South Gippsland

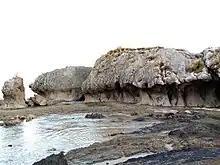
Beach at Walkaville, Victoria, Australia

Low granite hills continue into Wilsons Promontory, the southernmost point of Victoria and mainland Australia. Rivers are generally very short and impossible to dam owing to the lack of potential storage sites, but groundwater of good quality is readily available. The major industries are forestry and dairy farming, and the principal towns include Cowes (on Phillip Island), Leongatha, Korumburra, Wonthaggi and Foster.